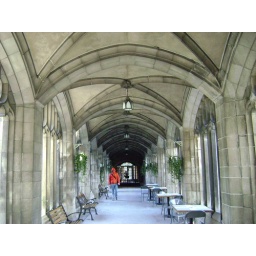
the hallway where the guard was checking IDs. the roof of this hallway is where they filmed banner in the glass enclosure